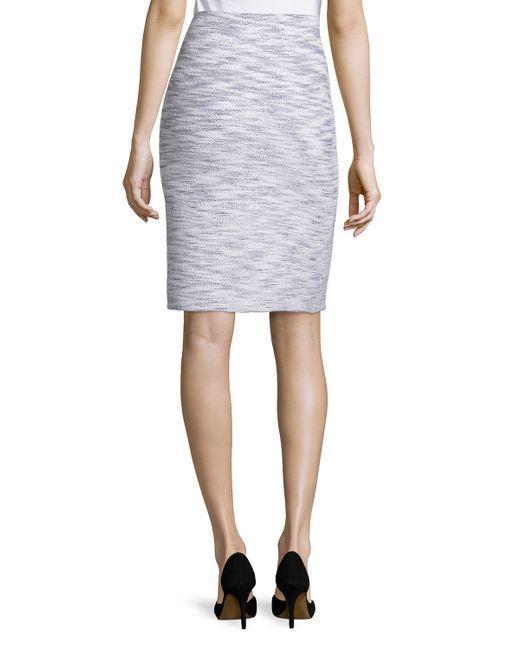
Grauer stylischer Baumwollrock für Damen